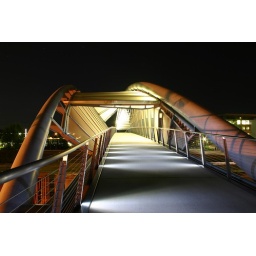
Located off Elliott Ave, this bridge crosses over the BNSF railroad tracks in Seattle, WA